Pin and hanger assembly

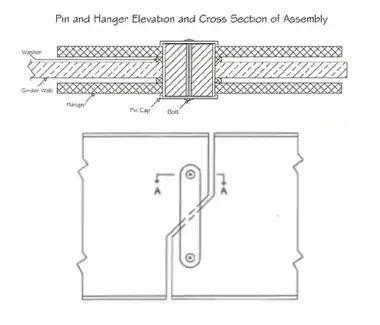
Pin and hanger assembly for a bridge

Attempts have been made to increase the safety of bridges with pin and hanger assemblies by adding some form of redundancy to the assembly. Retrofits that add redundancy to pin and hanger assemblies include adding a "catcher's mitt"a short steel beam attached to the bottom of the cantilevered girder that extends out beneath the suspended girder to "catch" the suspended girder should the pin and hanger assembly fail. Another redundancy is connecting the cantilevered and suspended girders at the pin and hanger assembly with welded blocks and tie rods. Replacement options include bolted splices (gusset plates) plus shear connectors; a link slab; a ship-lap joint; and a new pin and hanger assembly with improved materials.